Mythopoeia

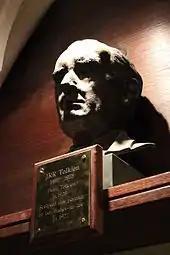
J.R.R. Tolkien's bust by Faith Falcounbridge in Exeter College, Oxford

J. R. R. Tolkien wrote a poem titled "Mythopoeia" following a discussion on the night of 19 September 1931 at Magdalen College, Oxford with C. S. Lewis and Hugo Dyson, in which he intended to explain and defend creative myth-making. The poem describes the creative human author as "the little maker" wielding his "own small golden sceptre" and ruling his "subcreation" (understood as a creation of Man within God's primary creation).